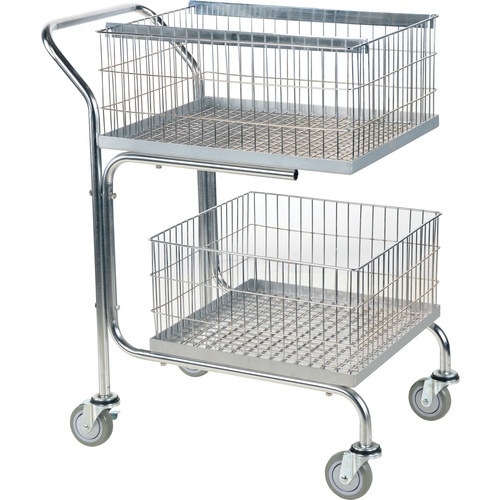
Mail Cart-Double Tray-Basket 29 × 18 × 39
Item #: RV54MAIL55 Brand: Vestil Model #: MAIL-55 Product Specifications Type Double Tray/Double Basket Mail Cart Length 31″ Number of Shelves 0 Color Gray Number of Drawers 0 Depth 31″ Load Capacity 200 lbs Caster Diameter 4″ Material Steel Caster Width ‎1-1/4″ Shelf Length n/a Caster Type (2) Rigid (2) Swivel Shelf Width n/a Handle Type Push Handle Distance Between Shelves n/a Caster Material Poly on Poly Width 18″ Weight 52 lbs Height 39″
Brand: ET02 New 2021
Category: Office Supplies > Office Carts > Mail Carts